Lost Jim Lava Flow

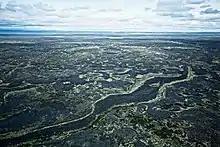
The Lost Jim Lava Flow

The Lost Jim Lava Flow, located in the heart of the Seward Peninsula in Alaska, is a Holocene lava flow in the Bering Land Bridge National Preserve. The name originates from a member of a USGS research team who became separated from the rest of the group while mapping the lava flow in 1947. The Lost Jim cone, its largest vent, is located at .